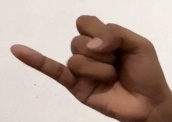
ASL sign: J